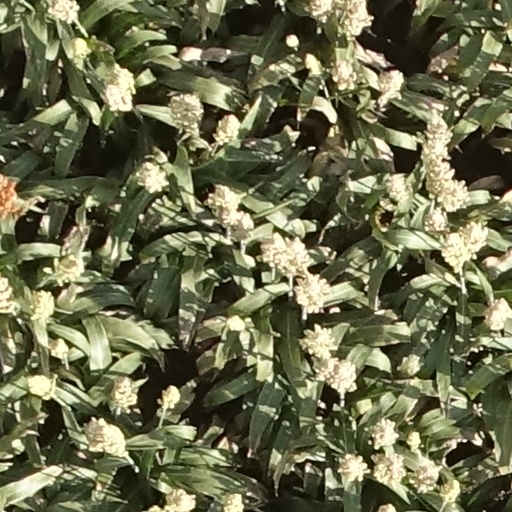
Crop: sorghum